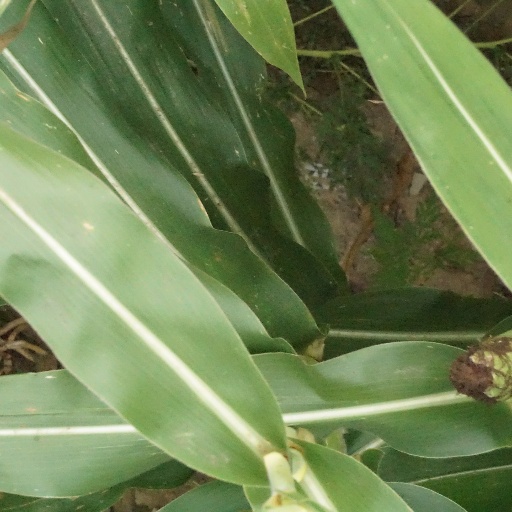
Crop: maize; corn